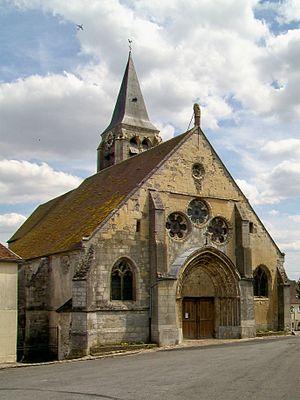
La façade est de l'église Saint-Denis.
Ver-sur-Launette est une commune française située dans le département de l'Oise, en région Hauts-de-France. La commune se compose du bourg principal et de Loisy, son hameau situé à 3,5 km à l'ouest.
L'église Saint-Denis est une église catholique paroissiale située à Ver-sur-Launette, dans l'Oise. Son architecture fait preuve d'un certain raffinement, qui témoigne de l'influence du chantier de la cathédrale Notre-Dame de Senlis et de l'inspiration de la cathédrale Notre-Dame de Paris, et reflète les principaux jalons du développement du style gothique. L'édifice se compose d'un vaisseau central de cinq travées, se terminant par un chevet plat éclairé par un triplet, et de deux bas-côtés, qui laissent libre la dernière travée du chœur. Le clocher s'élève au-dessus de l'avant-dernière travée du bas-côté sud, qui abrite de remarquables chapiteaux. Cette travée, ainsi que celle qui lui fait suite à l'est, représentent les parties les plus anciennes de l'église, et datent des années 1160 / 1170. Elles constituaient vraisemblablement le chœur de l'église qui existe à cette époque. Vers 1220, l'église est en grande partie reconstruite, et c'est de cette époque que datent le vaisseau central et les trois premières travées du bas-côté sud. Le chœur montre des frappantes similitudes avec Borest et Ermenonville.